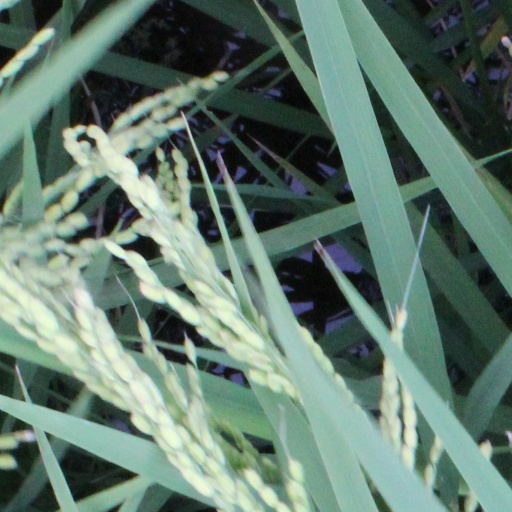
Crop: rice